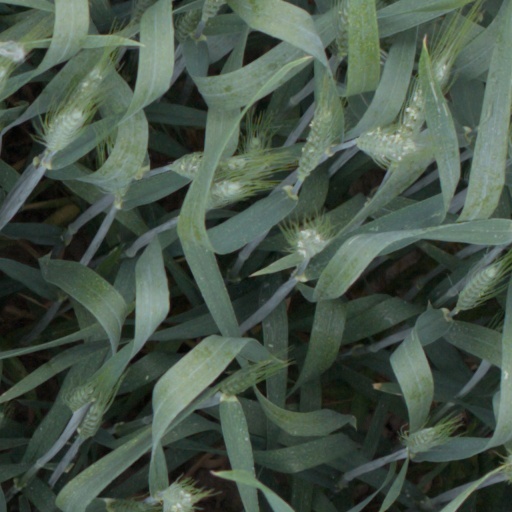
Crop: wheat